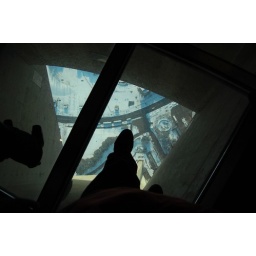
More views from glass floor in CN Tower